Italian Cubans

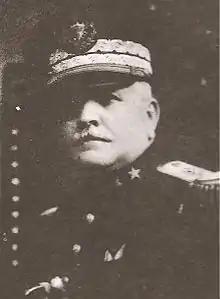
Alberto Herrera Franchi, President of Cuba in 1933

In 1933 was President of Cuba for a brief period of time the general Alberto Herrera Franchi, whose mother was Italian.